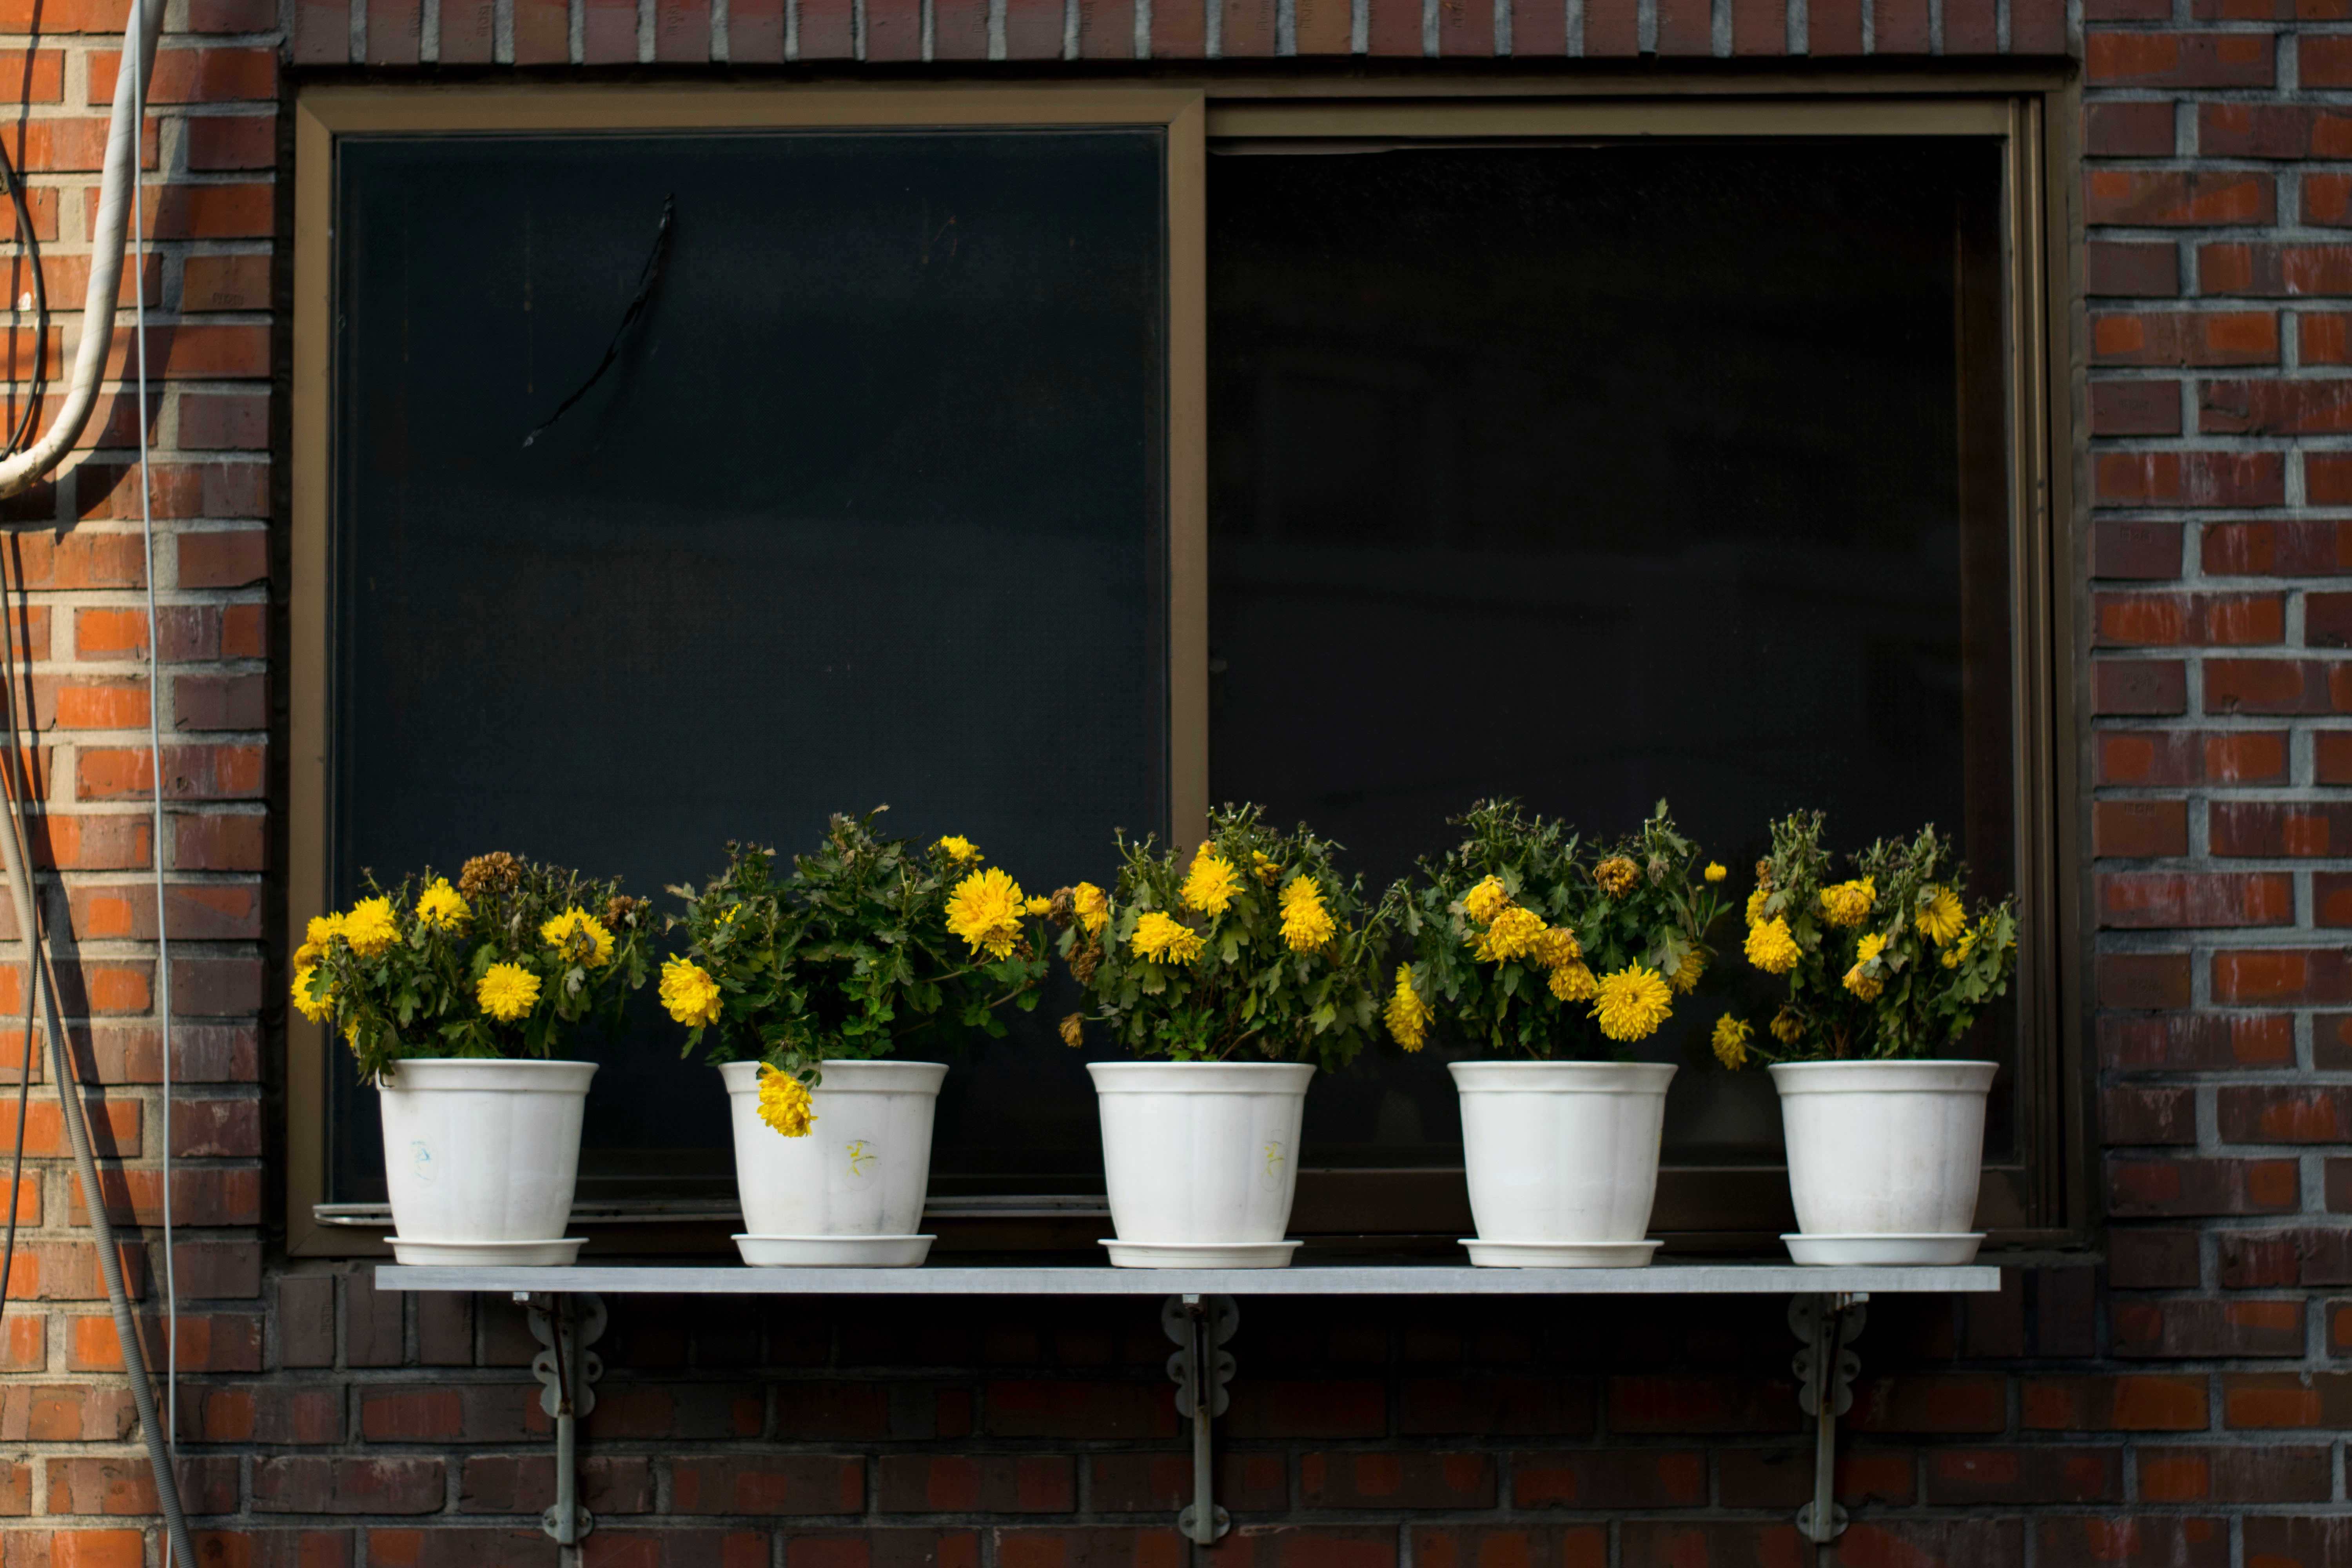
house, flower, window, home, wall, balcony, green, color, facade, yellow, door, interior design, window covering